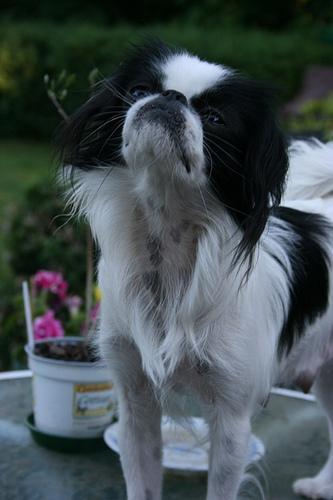
japanese chin